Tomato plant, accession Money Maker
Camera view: tilt-top (135 deg); turntable rotation: 330 degrees
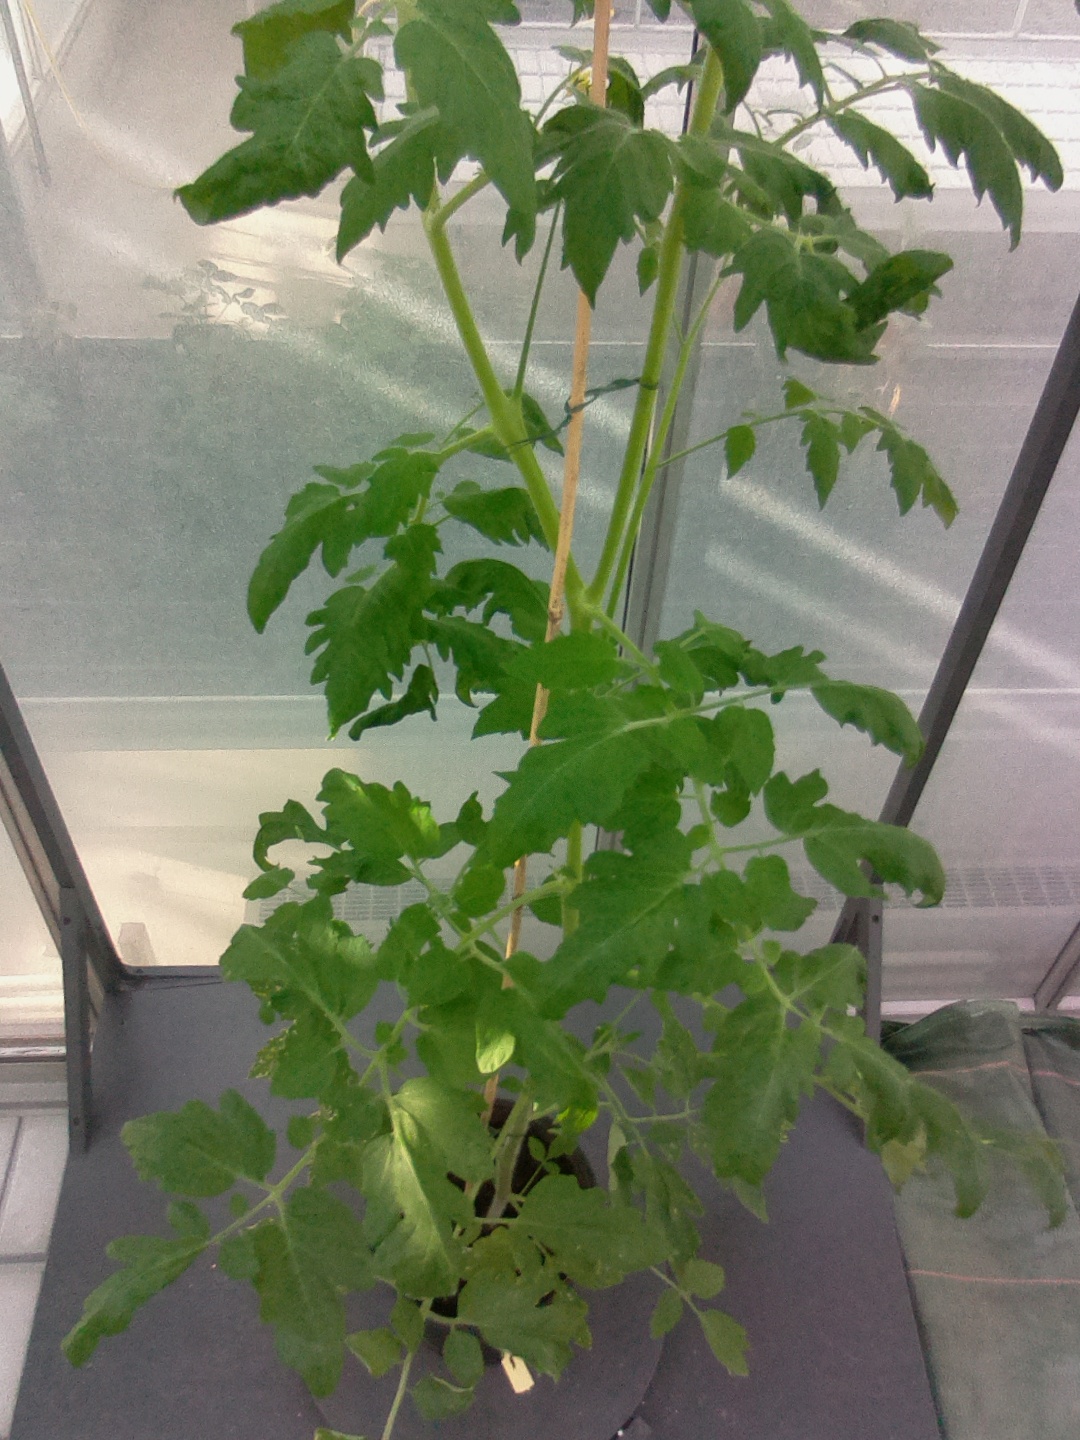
BBCH growth stage 67: Full flowering, 70%-80% of flowers open, more petals falling